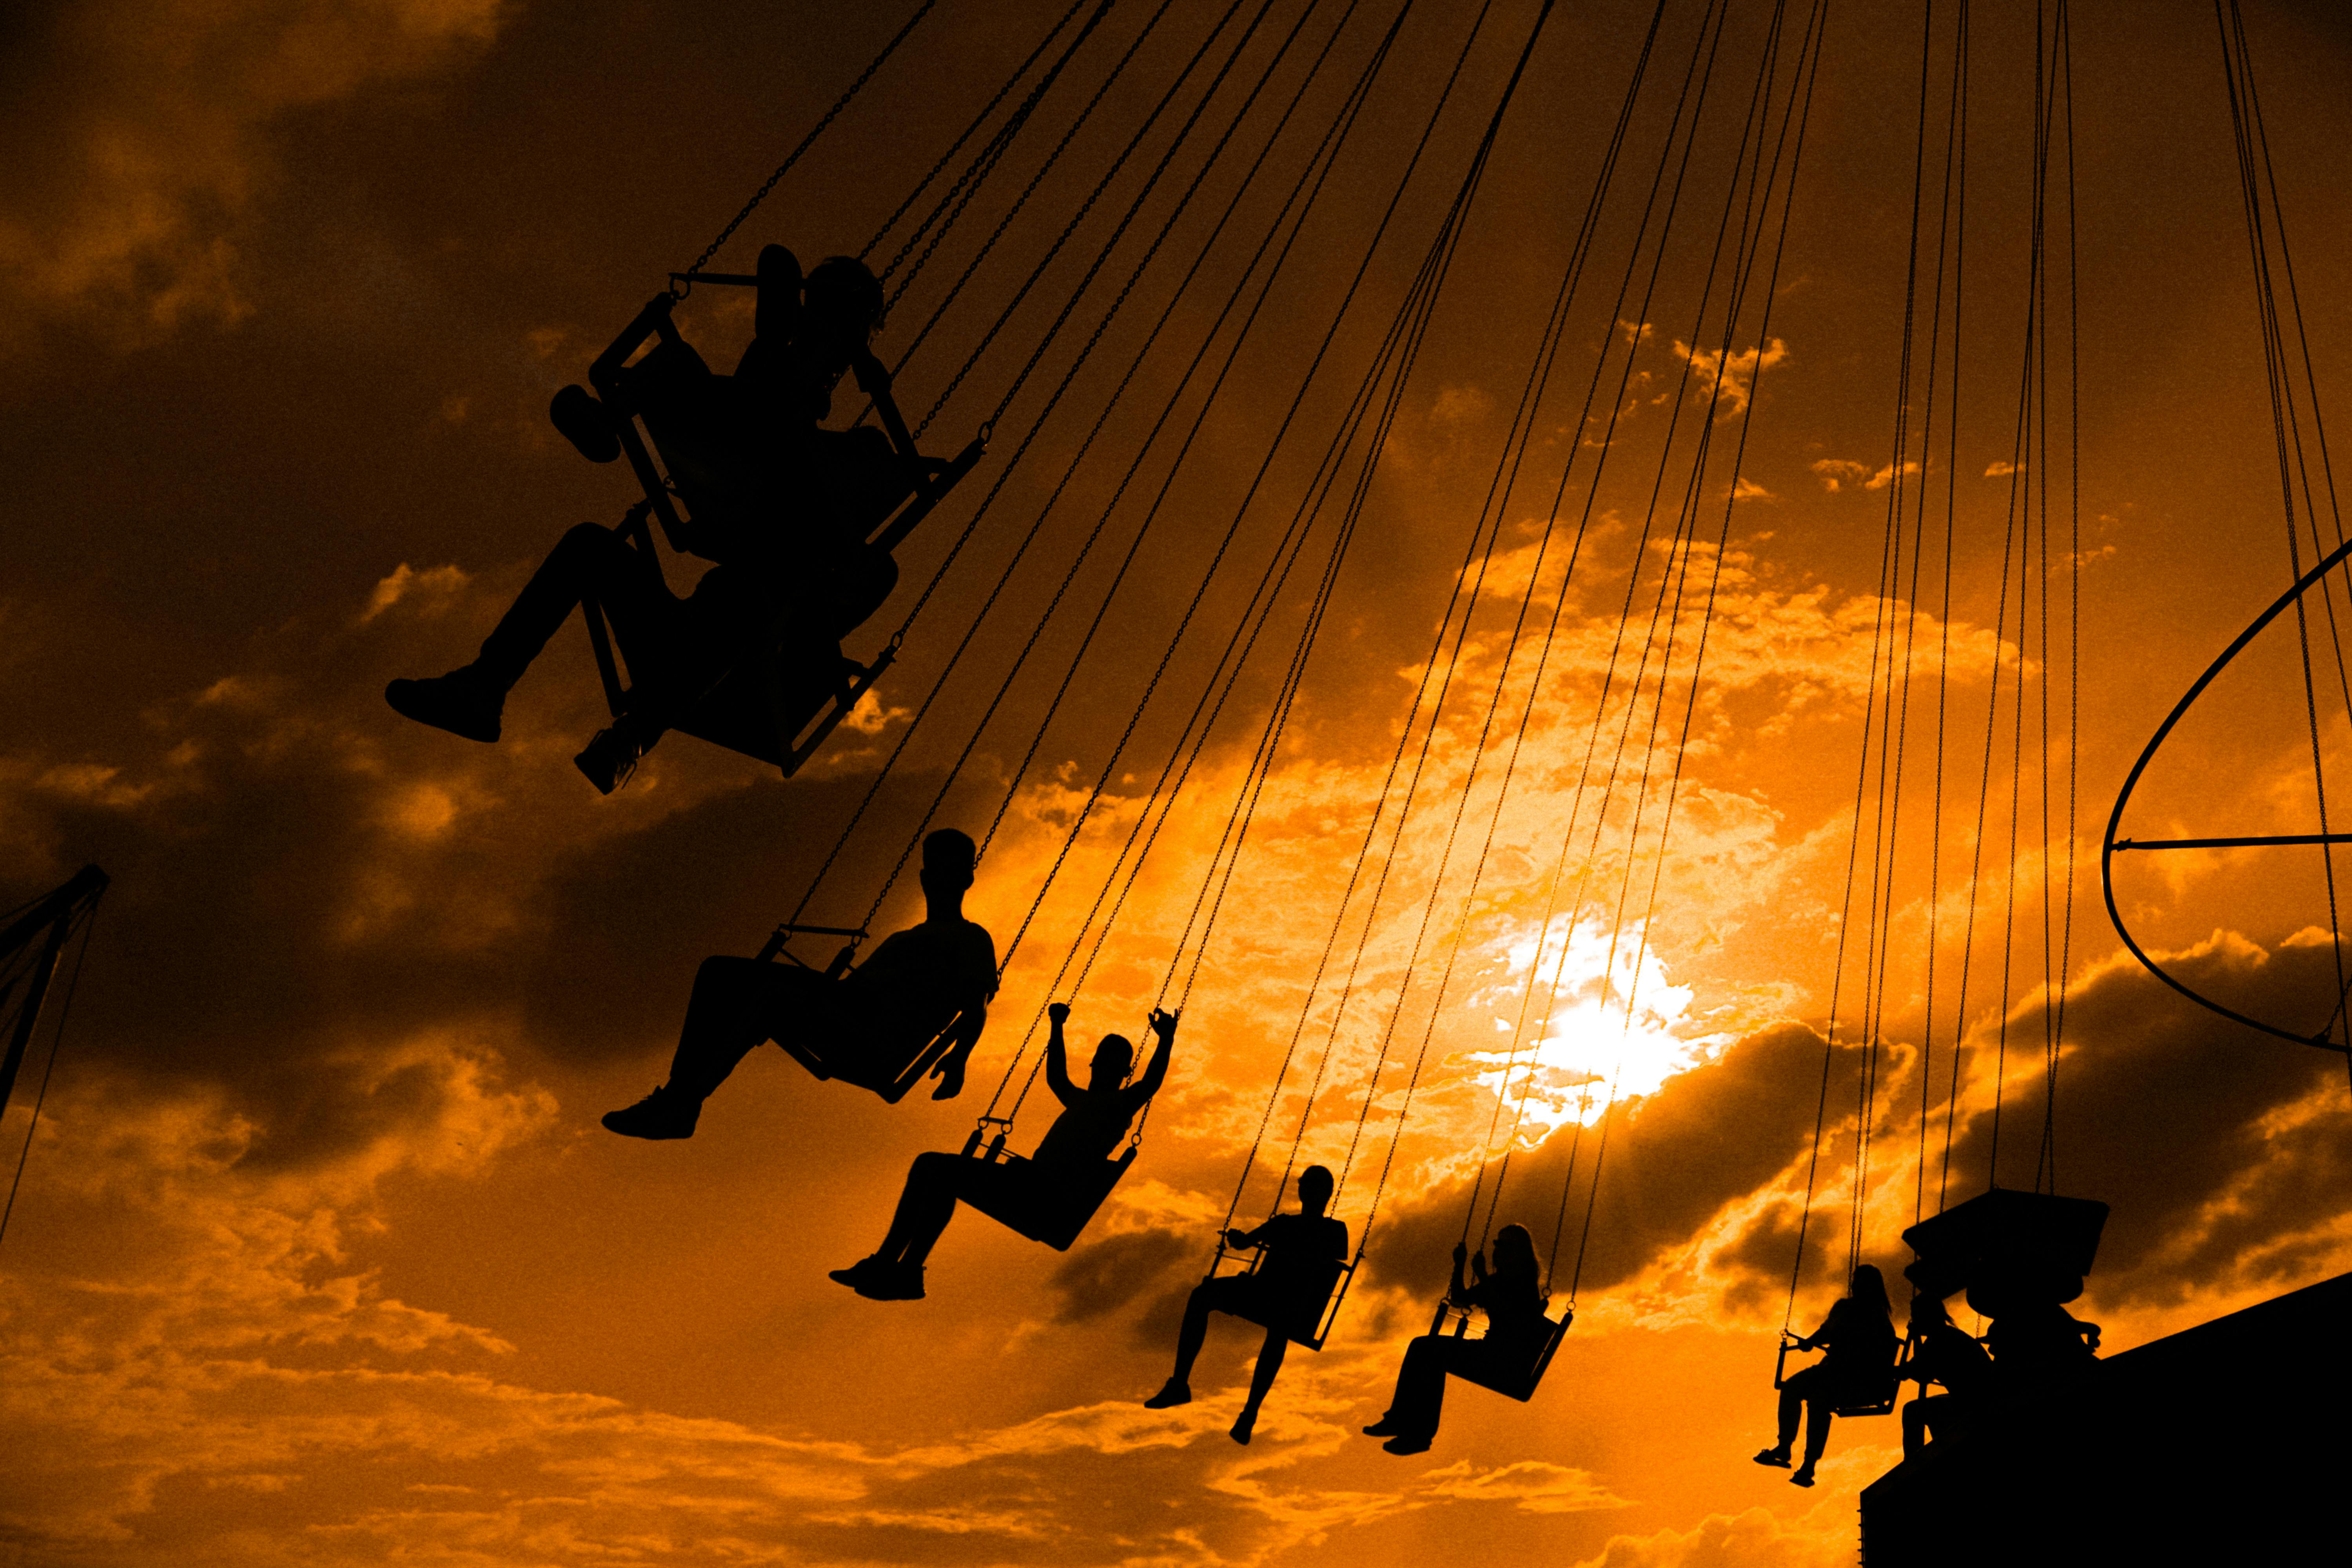
natural, orange, silhouette, sunlight, dusk, wire, heat, rope, evening, Electrical cable, sunset, fair, afterglow, electrical supply, amusement ride, amusement park